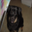
Label: dog